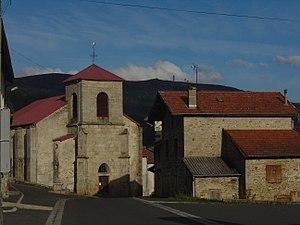
Eglise de Saint-Pierre la Bourlhonne
Saint-Pierre-la-Bourlhonne est une commune française située dans le département du Puy-de-Dôme en région Auvergne-Rhône-Alpes.